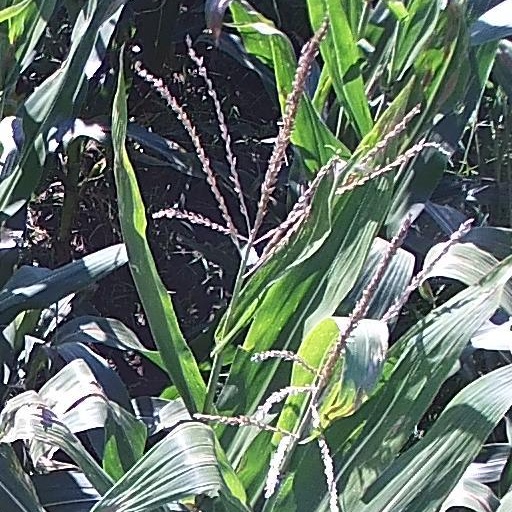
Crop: maize; corn